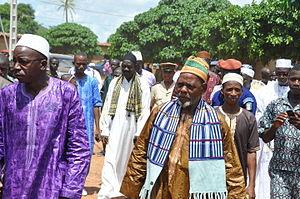
l’écharpe traditionnel typique des chefs religieux musulman du nord de la Côte d'Ivoire This is an image of Cultural Fashion or Adornment from Ivory Coast
En Côte d'Ivoire, l'islam représente 42,9 % de la population d'après le recensement de 2014. La plupart des musulmans de Côte d'Ivoire sont sunnite de rite malékite. Mais le soufisme a aussi une place importante. Quatre confréries y sont présentes, la qadiriyya et la tidjaniyya étant les plus populaires. L'immigration massive de musulmans en provenance du Mali et du Burkina Faso a augmenté significativement le nombre de musulmans en Côte d'Ivoire.